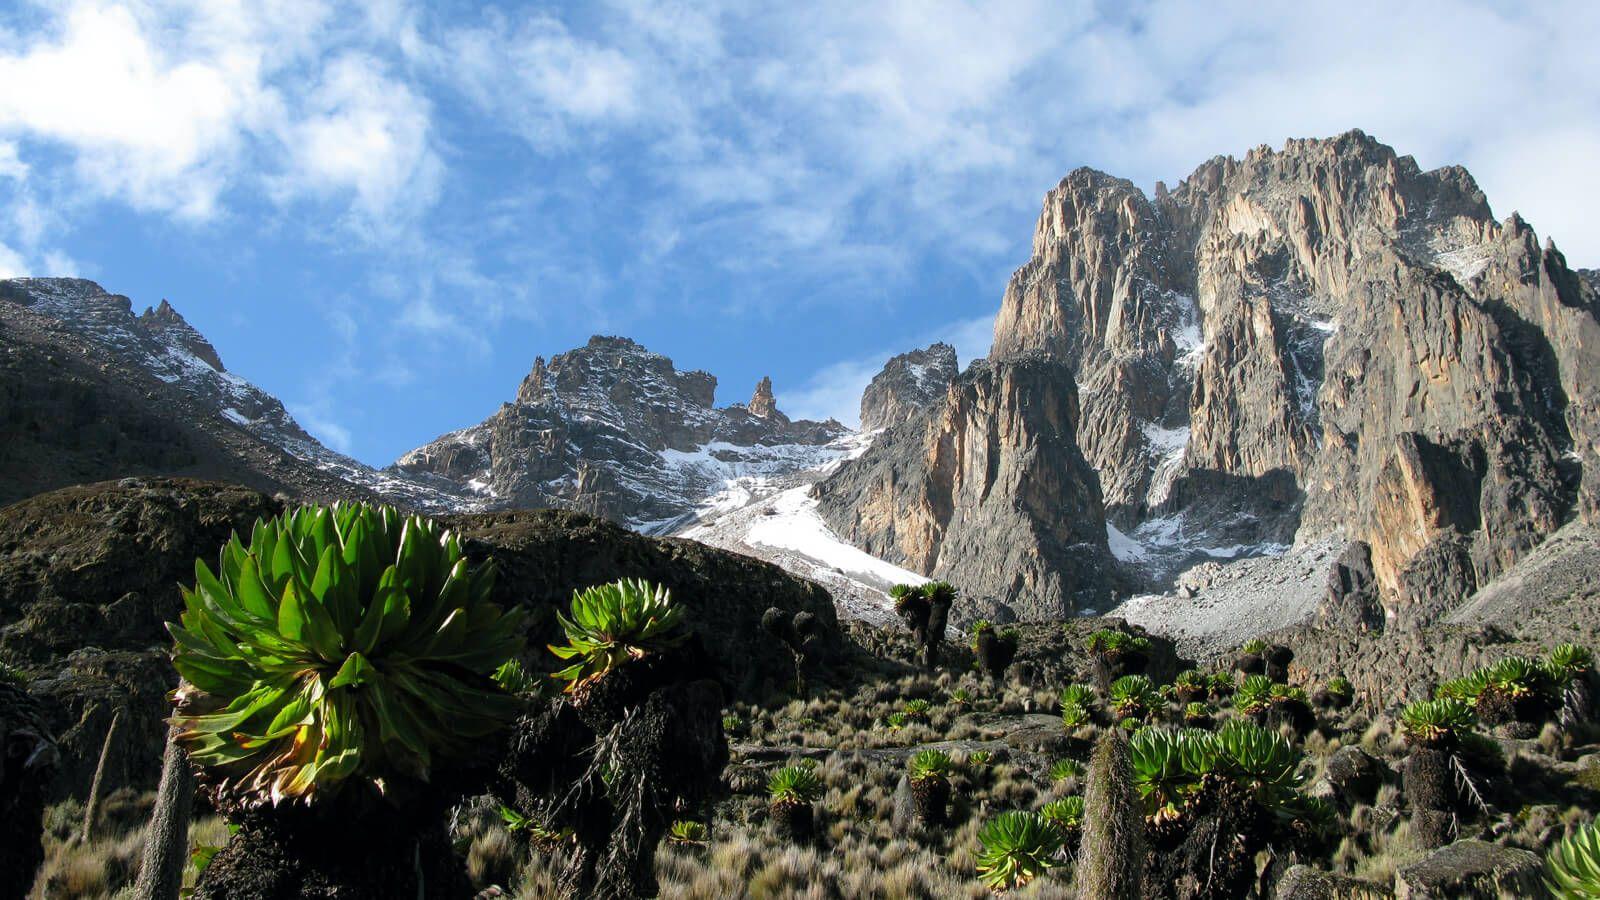
Eneo la ardhi likionesha miamba, ambayo inapatikana katika baadhi ya milima na mimea, ambayo inaota katika mandhari na mazingira ya milima, eneo husika linaweza kuwa kivutio kikubwa cha watalii.